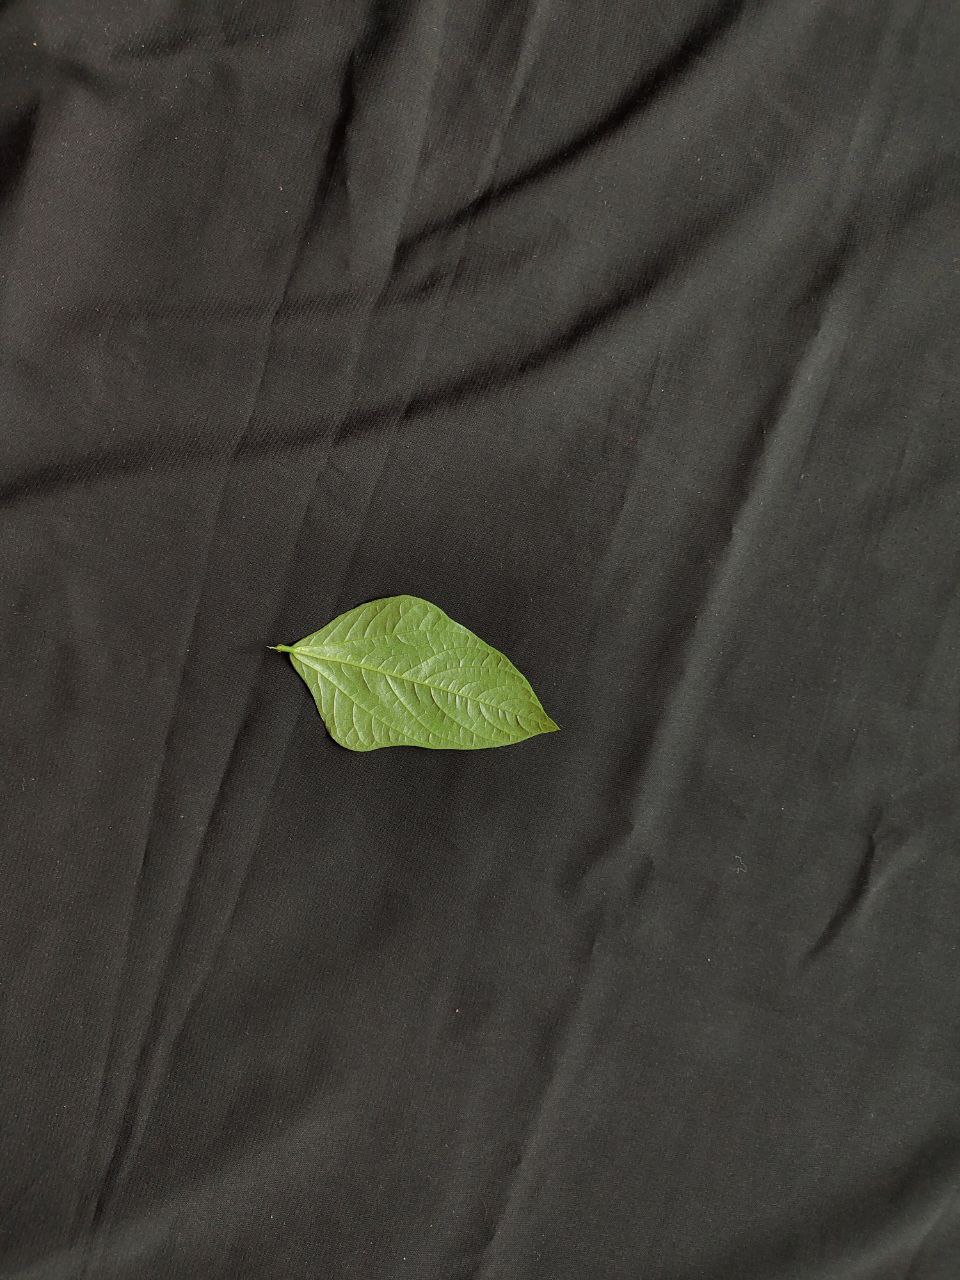
Crop: cowpea
Leaf condition: Fresh Leaf